J.John

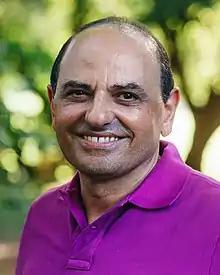

John Ioannou John, best known as J.John, is an evangelist, author and broadcaster based in the United Kingdom.